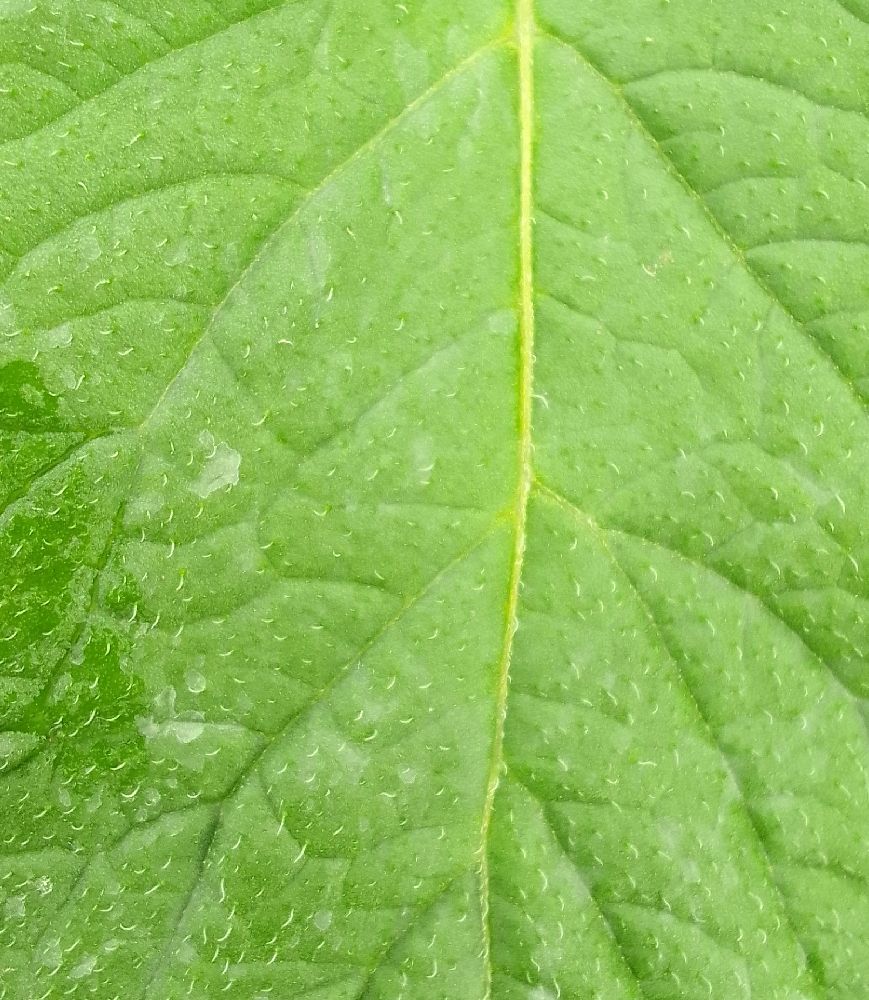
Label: Healthy